3rd Dalai Lama

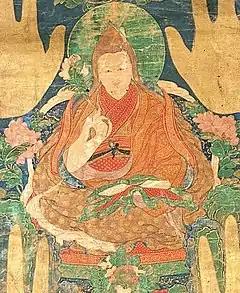

The 3rd Dalai Lama, Sonam Gyatso (1543–1588), was the first in the tulku lineage to be entitled formally as the Dalai Lama. In 1578 Altan Khan presented the spiritual title of Dalai Lama, in honor of Sonam Gyatso's profound teachings conferred in Mongolia, which soon became a Tibetan Buddhist country. He founded Kumbum Monastery, Lithang Monastery, and Namgyal Monastery. The spiritual title was retrospectively given to his two tulku lineage predecessors, the 1st Dalai Lama and the 2nd Dalai Lama.